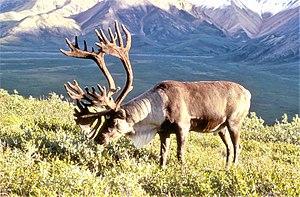
Le caribou d’Amérique du Nord et le renne d’Europe appartiennent à une seule espèce, mais plusieurs sous-espèces ont été identifiées, leur nombre variant selon les critères retenus pour la classification.
Bernard Clavel, un homme, une œuvre, d'André Noël Boichat, est un essai biographique publiée sur l'écrivain Bernard Clavel, une des rares existant à ce jour sur l'œuvre de Clavel et en tout la plus récente puisqu'elle a été publiée en 1994.
Cette sous-famille de cervidés se compose de nombreux genres :
L'histoire des Premières Nations, les premiers occupants du continent nord-américain, au Canada remonte à au moins 12 000 ans. En effet, les Premières Nations s'établissent au travers du territoire canadien entre 40 000 et 10 000 ans av. J.-C. Leur histoire est d'abord caractérisée par une forte adaptation à l'environnement naturel. C'est pourquoi, on peut, selon Alfred Kroeber, distinguer dix aires culturelles autochtones en Amérique du Nord, dont six se trouvent représentées dans le territoire canadien actuel : l'Arctique, la zone subarctique, la côte nord-ouest, le Plateau, les Prairies et les forêts du nord-est. Plusieurs nations se sont développées avec leurs propres langues, cultures, pratiques religieuses et traditions.
Les Micmacs, parfois appelés Mi'kmaq, sont un peuple amérindien de la côte nord-est d'Amérique, faisant partie des peuples algonquiens. Il y a aujourd'hui vingt-huit groupes distincts de cette ethnie au Canada, et un seul groupe ethnique, la « tribu d’Aroostock », aux États-Unis.
Rangifer tarandus granti est une sous-espèce de caribous, qui vit en Alaska, au Yukon et dans le territoire du Nord-Ouest au Canada.
Kungsleden, mot suédois signifiant Voie Royale, est un sentier de trekking d'environ 425 km de longueur, au nord de la Suède.